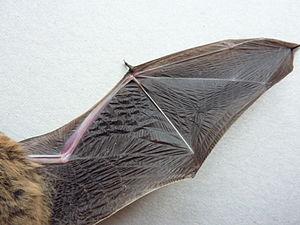
Face inférieure d'une aile. Chauve-souris de grenier, Charente-Maritime (France)